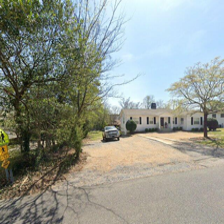
Label: streetView